Sky position (RA, Dec in degrees): 181.118, 8.892
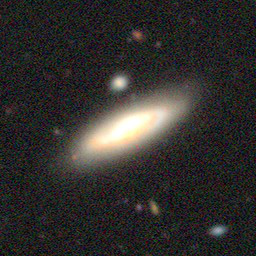
Galaxy morphology: Barred Spiral Galaxies